Churchill Rocket Research Range

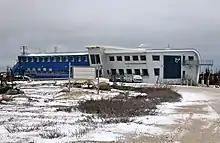
The Churchill Northern Studies Centre constructed on part of the rocket range property.

The site is no longer used for rocket launches and is currently the location of the Churchill Northern Studies Centre, a non-profit and multi-disciplinary research facility that is also open for educational tourism.